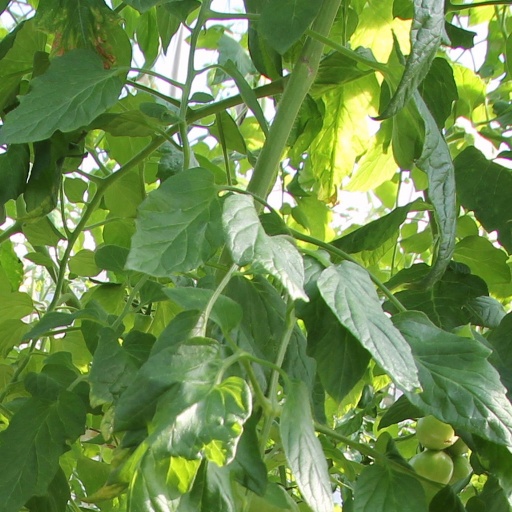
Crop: tomato